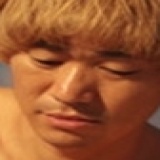
diễn viên Vương Bảo Cường